Robert Godlonton

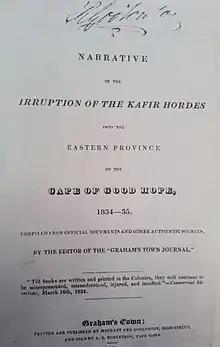
Signed copy of Robert Godlonton's publication in defence of settler grievances against the Xhosa and their liberal defenders in Cape Town.

After unsuccessful attempts at farming, he became a clerk at a landdrost's office and was gradually promoted over the next ten years.